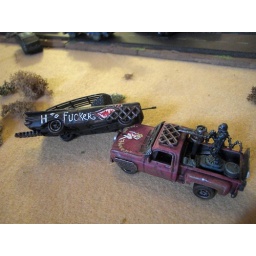
H8Fucker flips out of control when his driver is killed, bouncing over the red truck without causing any harm.